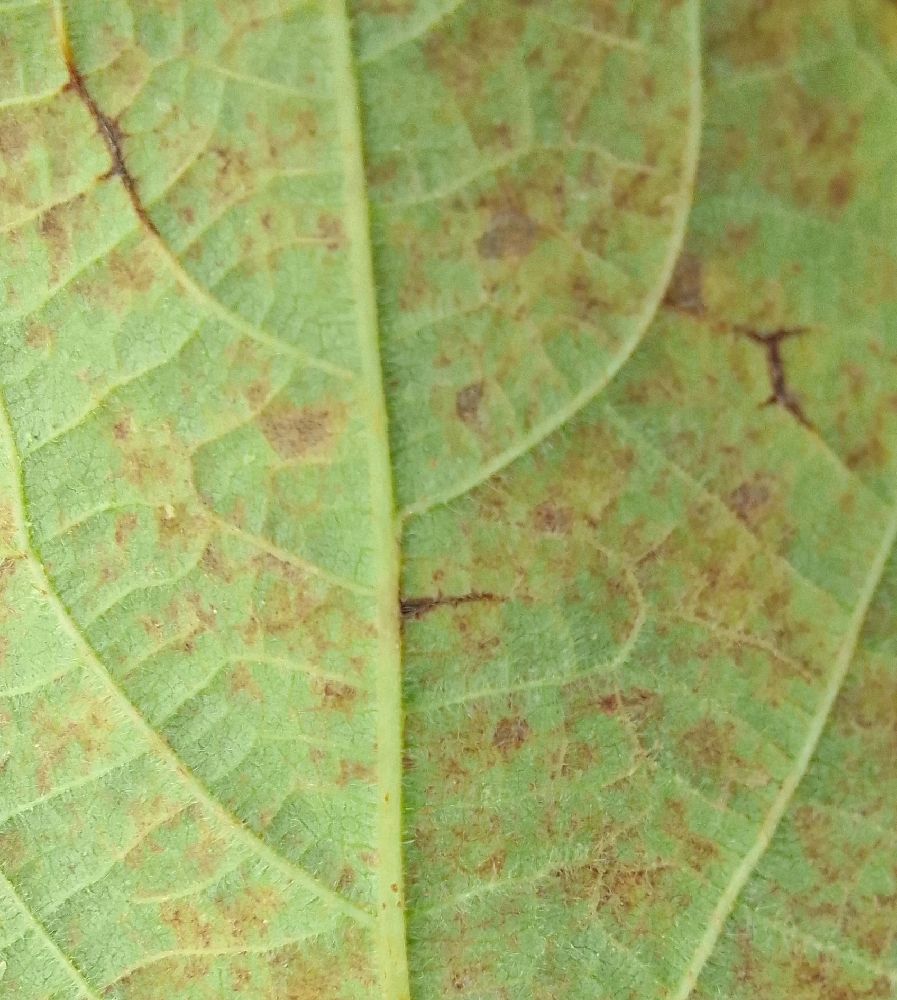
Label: anthracnose